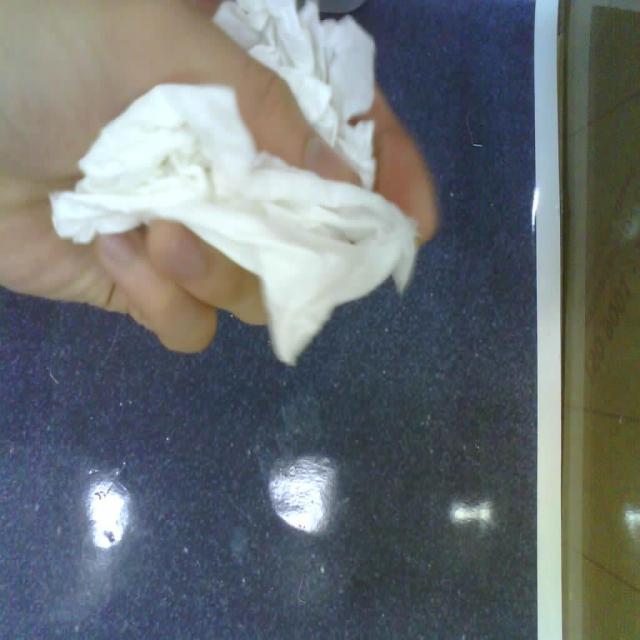
Label: tissues